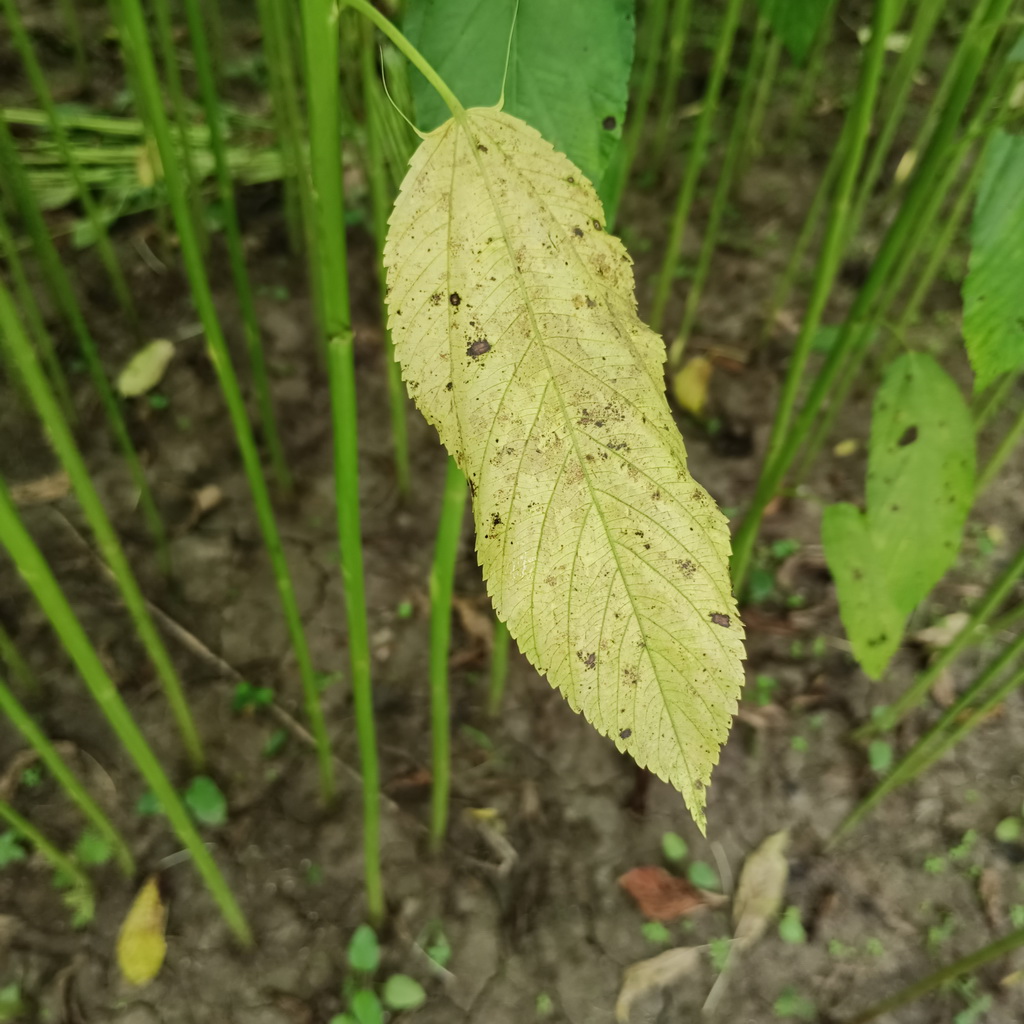
Label: Mosaic